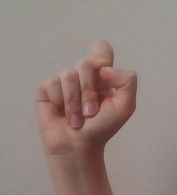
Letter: fa